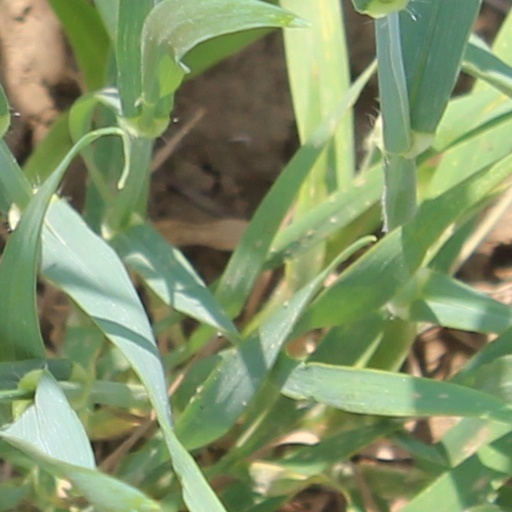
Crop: wheat